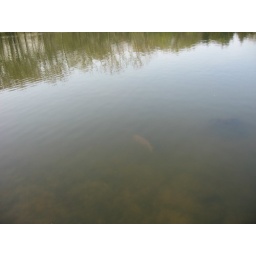
By the pond near my house. Huge fish swimming away.